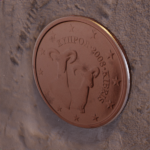
Coin value: 2cents
Country: cy
Edition: standard